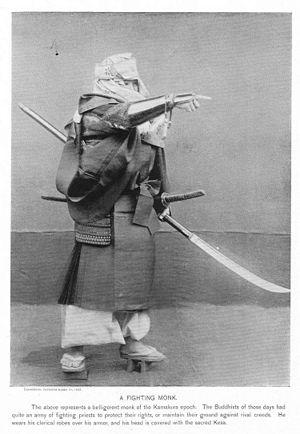
Les termes arts martiaux japonais désignent une grande variété d'arts martiaux originaires du Japon. Ils traduisent au moins trois termes japonais couramment employés de manière interchangeable : budō, dont le sens littéral est « voie de la guerre », bujutsu, et bugei. Le premier terme, budō, est un terme moderne, et fait référence à la pratique des arts martiaux comme à un mode de vie, comprenant des dimensions à la fois physiques, morales et spirituelles. Les termes bujutsu et bugei ont des définitions plus restreintes, au moins dans leur usage historique propre. Bujutsu désigne spécifiquement les applications pratiques de techniques martiales à des situations de combat réel, tandis que bugei fait référence à l'adaptation de ces techniques et tactiques en vue de leur enseignement dans un cadre précis.
La culture japonaise plonge ses racines dans les cultures continentale chinoise et coréenne, avant de connaître une longue période d'isolement sous le shogunat Tokugawa, jusqu’à l'arrivée des « bateaux noirs » et l'ère Meiji. De ces emprunts variés résulte une culture très différenciée des autres cultures asiatiques et dont l'écho résonne encore dans le Japon contemporain.